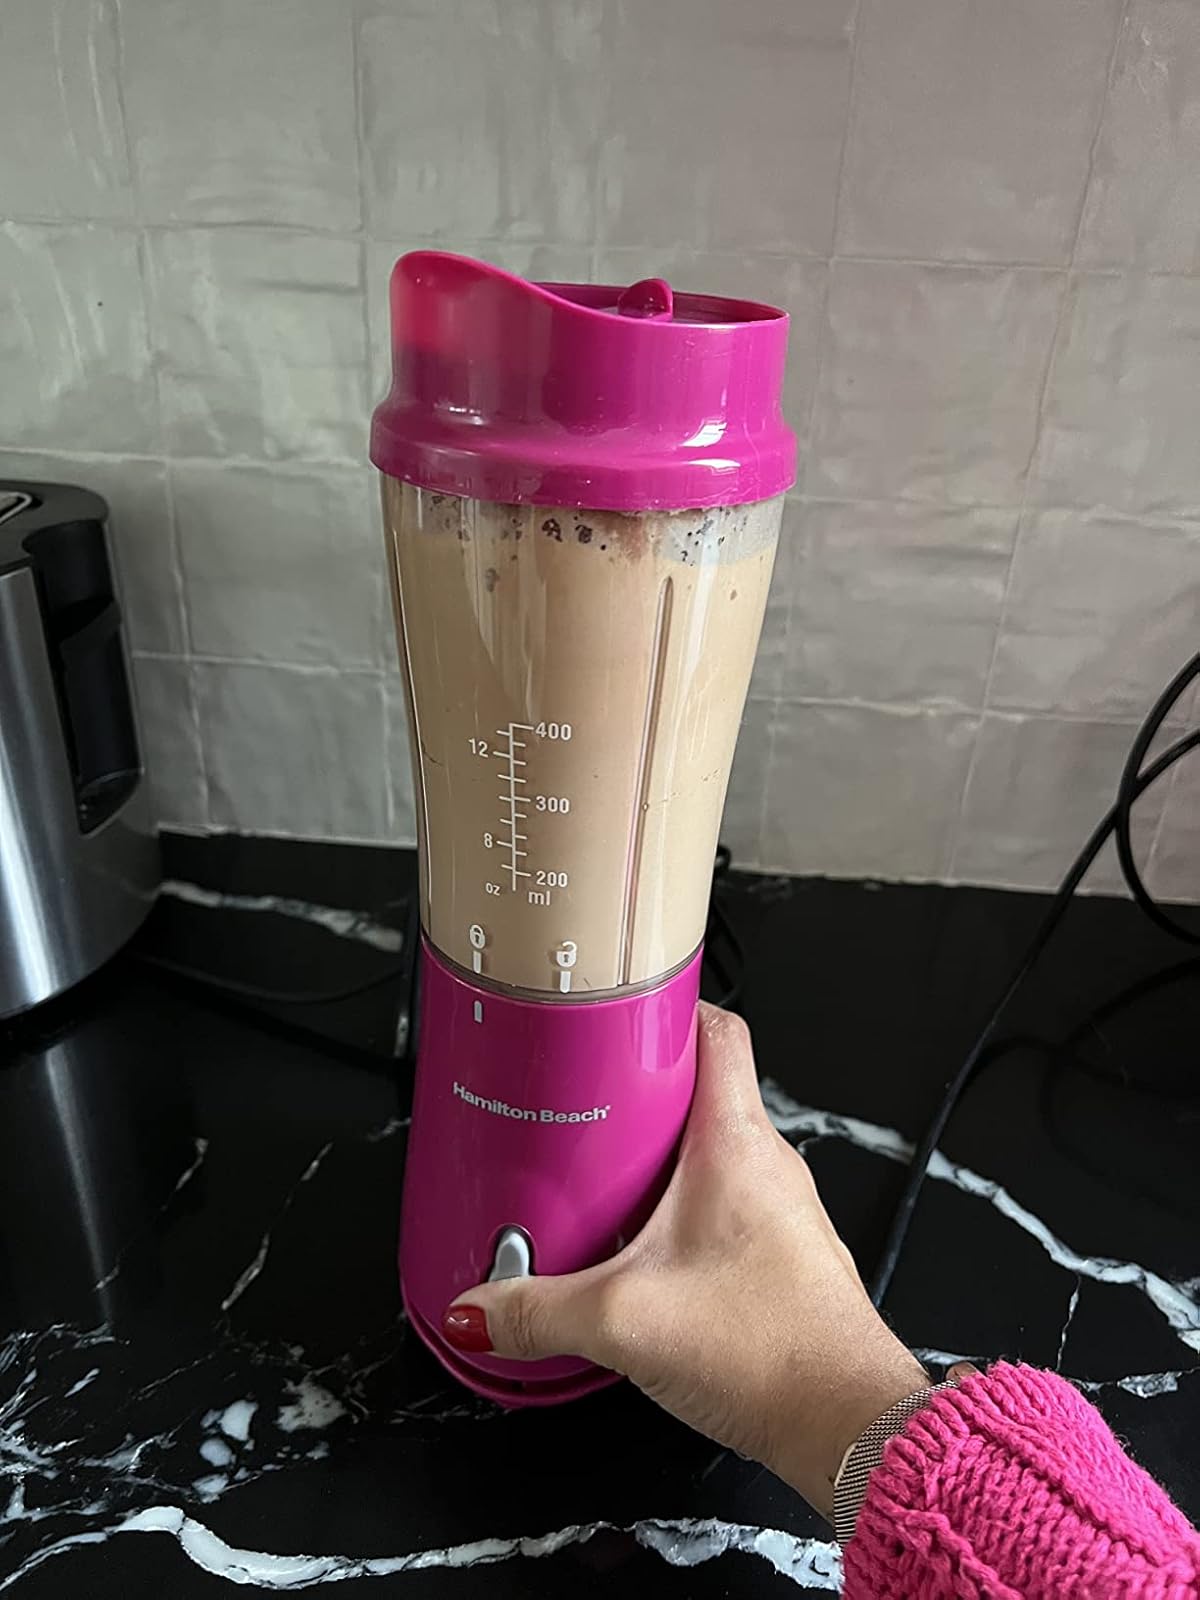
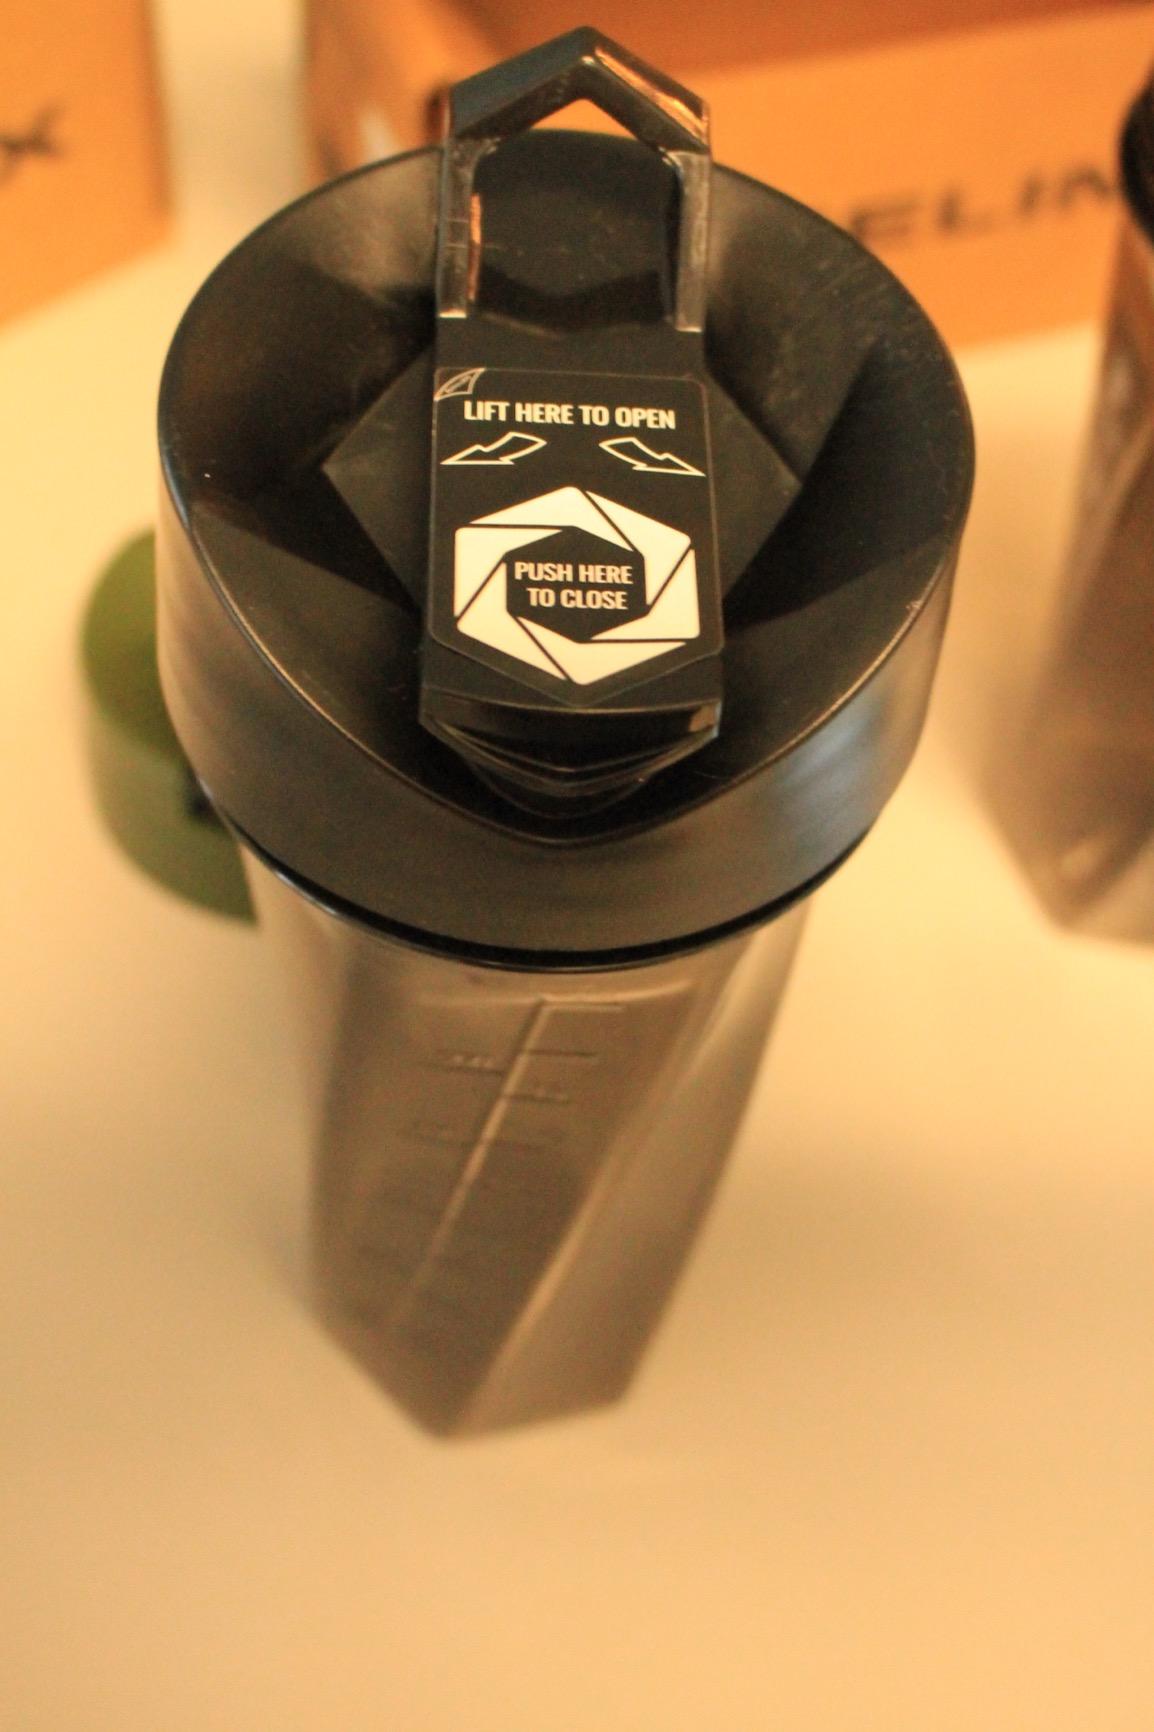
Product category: items_blender
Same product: no